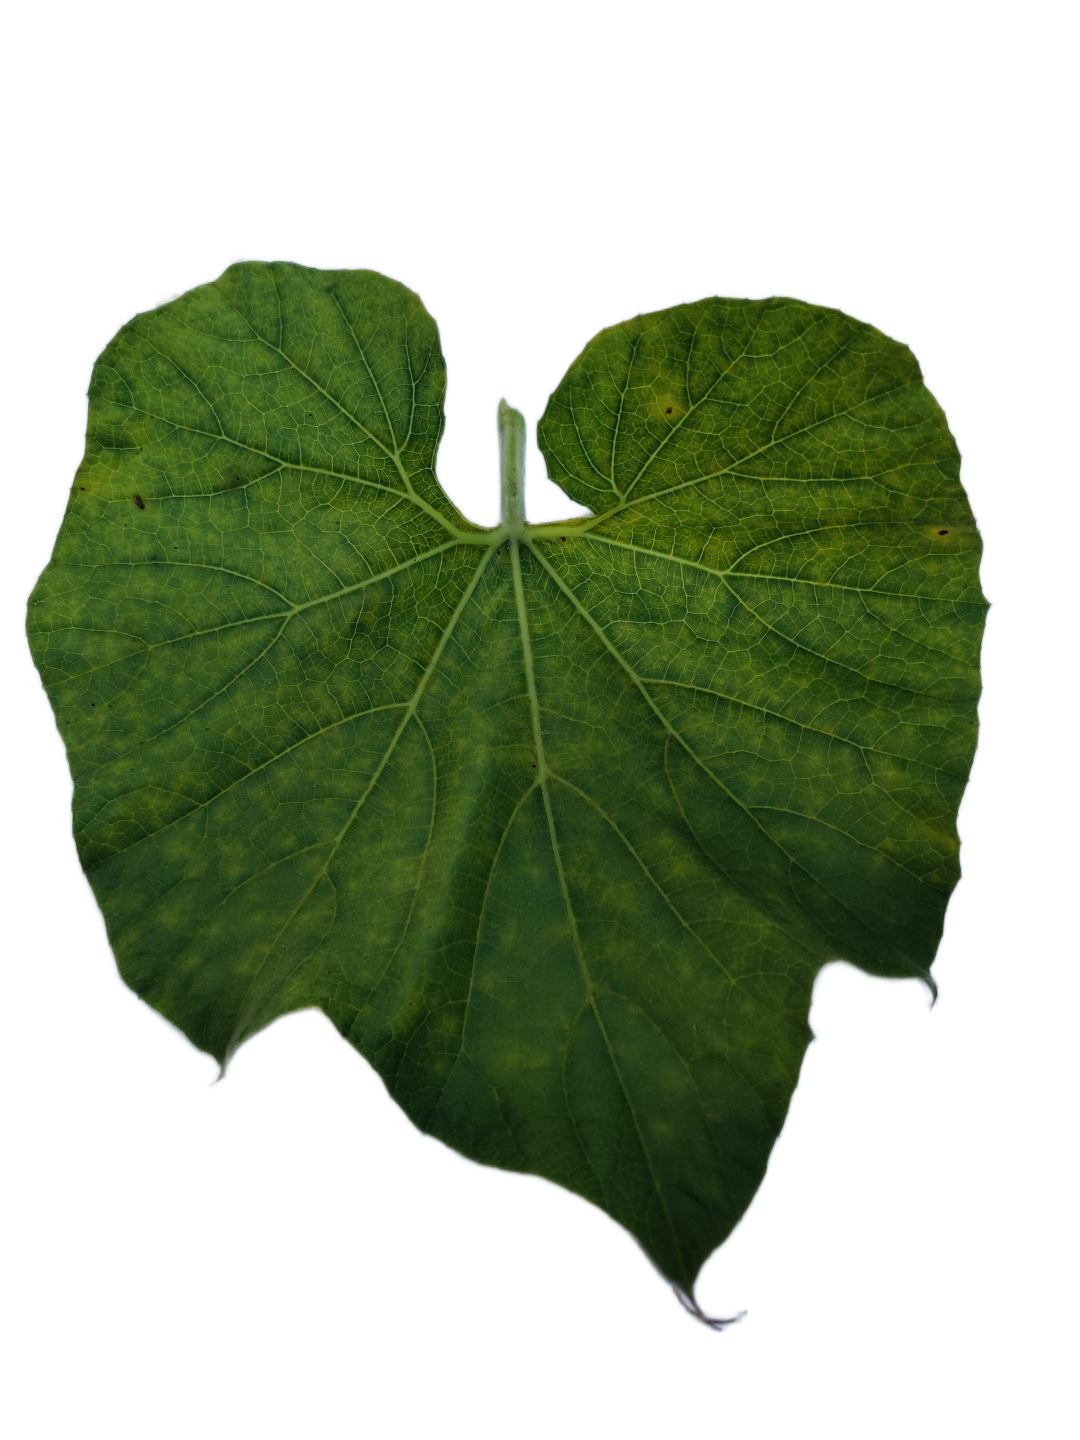
Crop: Bottle Gourd
Label: Fungal_Damage_Leaf